Villa Luro

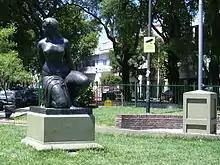
Santiago Chiérico's "La Cautiva", in Vicente Bellini Square.

The district's largest park, Plaza Ejército de los Andes, was opened in 1939. A defunct Western Railway line that divided the neighbourhood diagonally was converted into the Avenida del Justicialismo in 1951, and this avenue was in turn replaced by the Perito Moreno Expressway in 1980. Villa Luro is also accessible from downtown Buenos Aires ( to the east) via Rivadavia Avenue, and most of the high-rises in the largely low-density district were built along it. A more upscale section within the district, Villa Luro Hollywood, was later developed along Ramón Falcón Avenue one block south of Rivadavia Avenue.